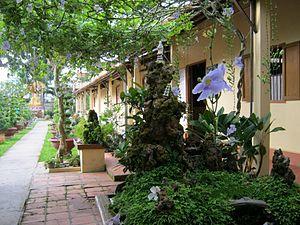
La pagode de Tien Chau ou encore pagode d'Amida, est la pagode bouddhiste la plus ancienne de la province de Vinh Long au Viêt Nam.